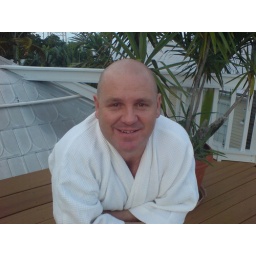
This was taken on the balcony of Alexander's Guest House in Key West. A beautiful gay guest house in the heart of Key West.